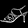
Label: Sandal